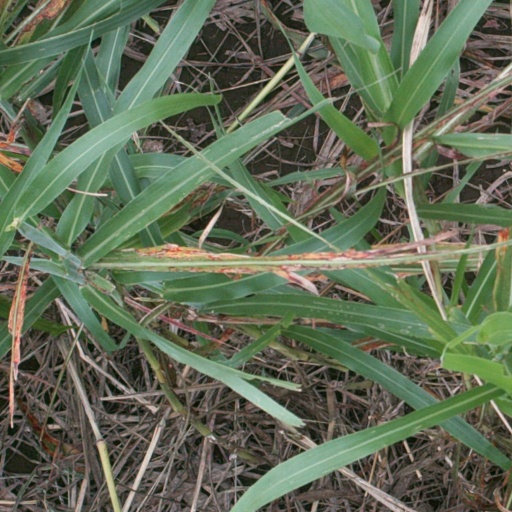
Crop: sorghum